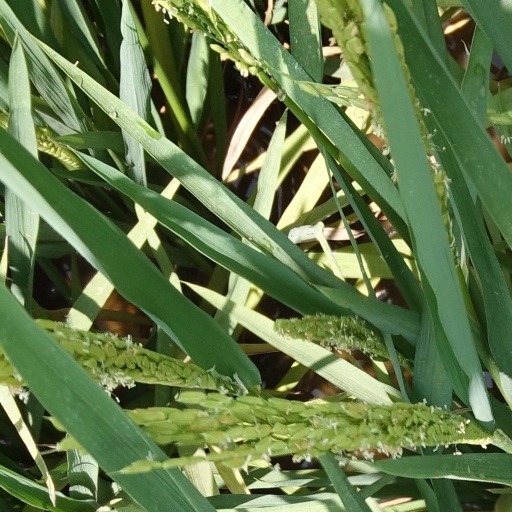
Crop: rice